43rd Infantry Regiment (France)

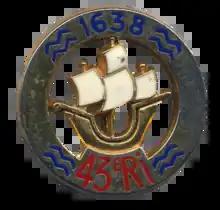
Insignia of the 43rd Infantry Regiment

The 43rd Infantry Regiment was a French infantry regiment which dated back to the creation in 1638 of the Régiment Royal des Vaisseaux - one of the regiments of the Maison militaire du roi de France (Royal Military House of France) created to serve on boats and in the colonies: all such regiments were, in 1791, given a number in the line-infantry order of battle meaning that they could be considered historically as the "ancestors" of the naval infantry regiments (see 107th Infantry Regiment (France)).